Armagnac Regiment

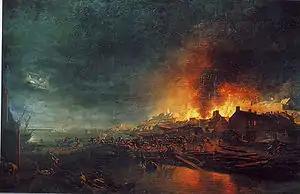
Burning of Granville, Manche. This decisive action is widely considered the first step in the fall of the Vendée Revolt.

The battalion arrived in Nancy on 4 August after being transferred from the Rhine, and joined the Army of the West "(Armée du l'Oest)" under François Séverin Marceau. On 23 August the battalion arrived in Saumur and immediately sent in pursuit of the Vendeans who had just crossed over the right bank of the Loire. The battalion then found itself involved in the Battle of Granville, Battle of Pontorson, Battle of Entrames, and Battle of Dol, where it distinguished itself during these actions over its volunteer counterparts. On 12 December the regiment was involved in the Battle of Le Mans where the German Legion ("Légion Germanique)", was unable to hold the town, but after the arrival of the Armagnac and Aunis regiments, the battle became a Republic victory.